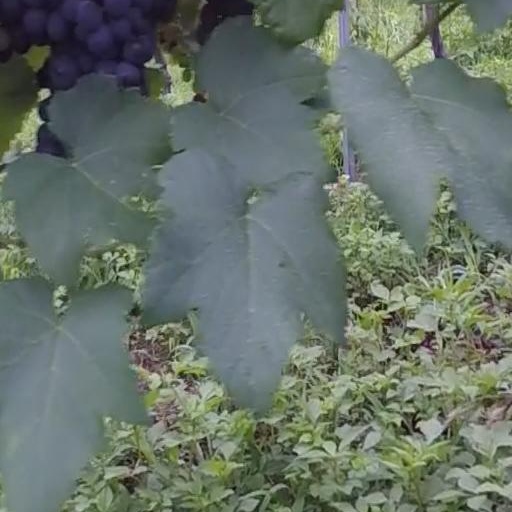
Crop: grape